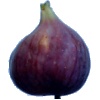
Label: fig